Bock

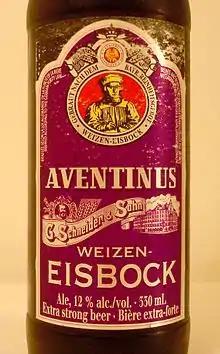
Eisbock beer, made by removing ice from partially frozen barrels of beer to produce a higher alcohol content

Eisbock is a traditional specialty beer of the Kulmbach district of Bavaria, made by partially freezing a Doppelbock and removing the water ice to concentrate the flavour and alcohol content, which ranges from 8.6% to 14.3% by volume.